Everywoman (film)

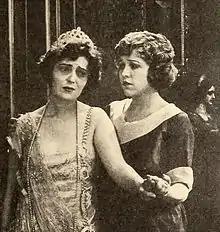
Still with Violet Heming and Mildred Reardon

Everywoman is a lost 1919 American silent film allegory film directed by George Melford based on a 1911 play "Everywoman" by Walter Browne. Violet Heming appears as the title character supported by several Paramount character stars.